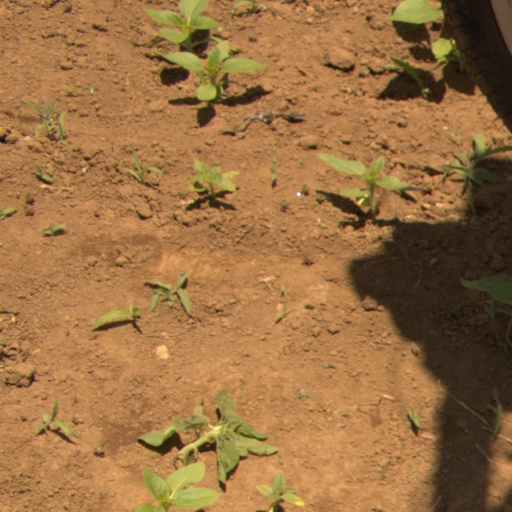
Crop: Jerusalem artichoke